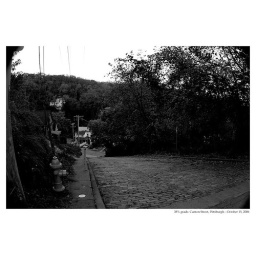
Sometime in the future,, Karin and I will try to bike up this street :)